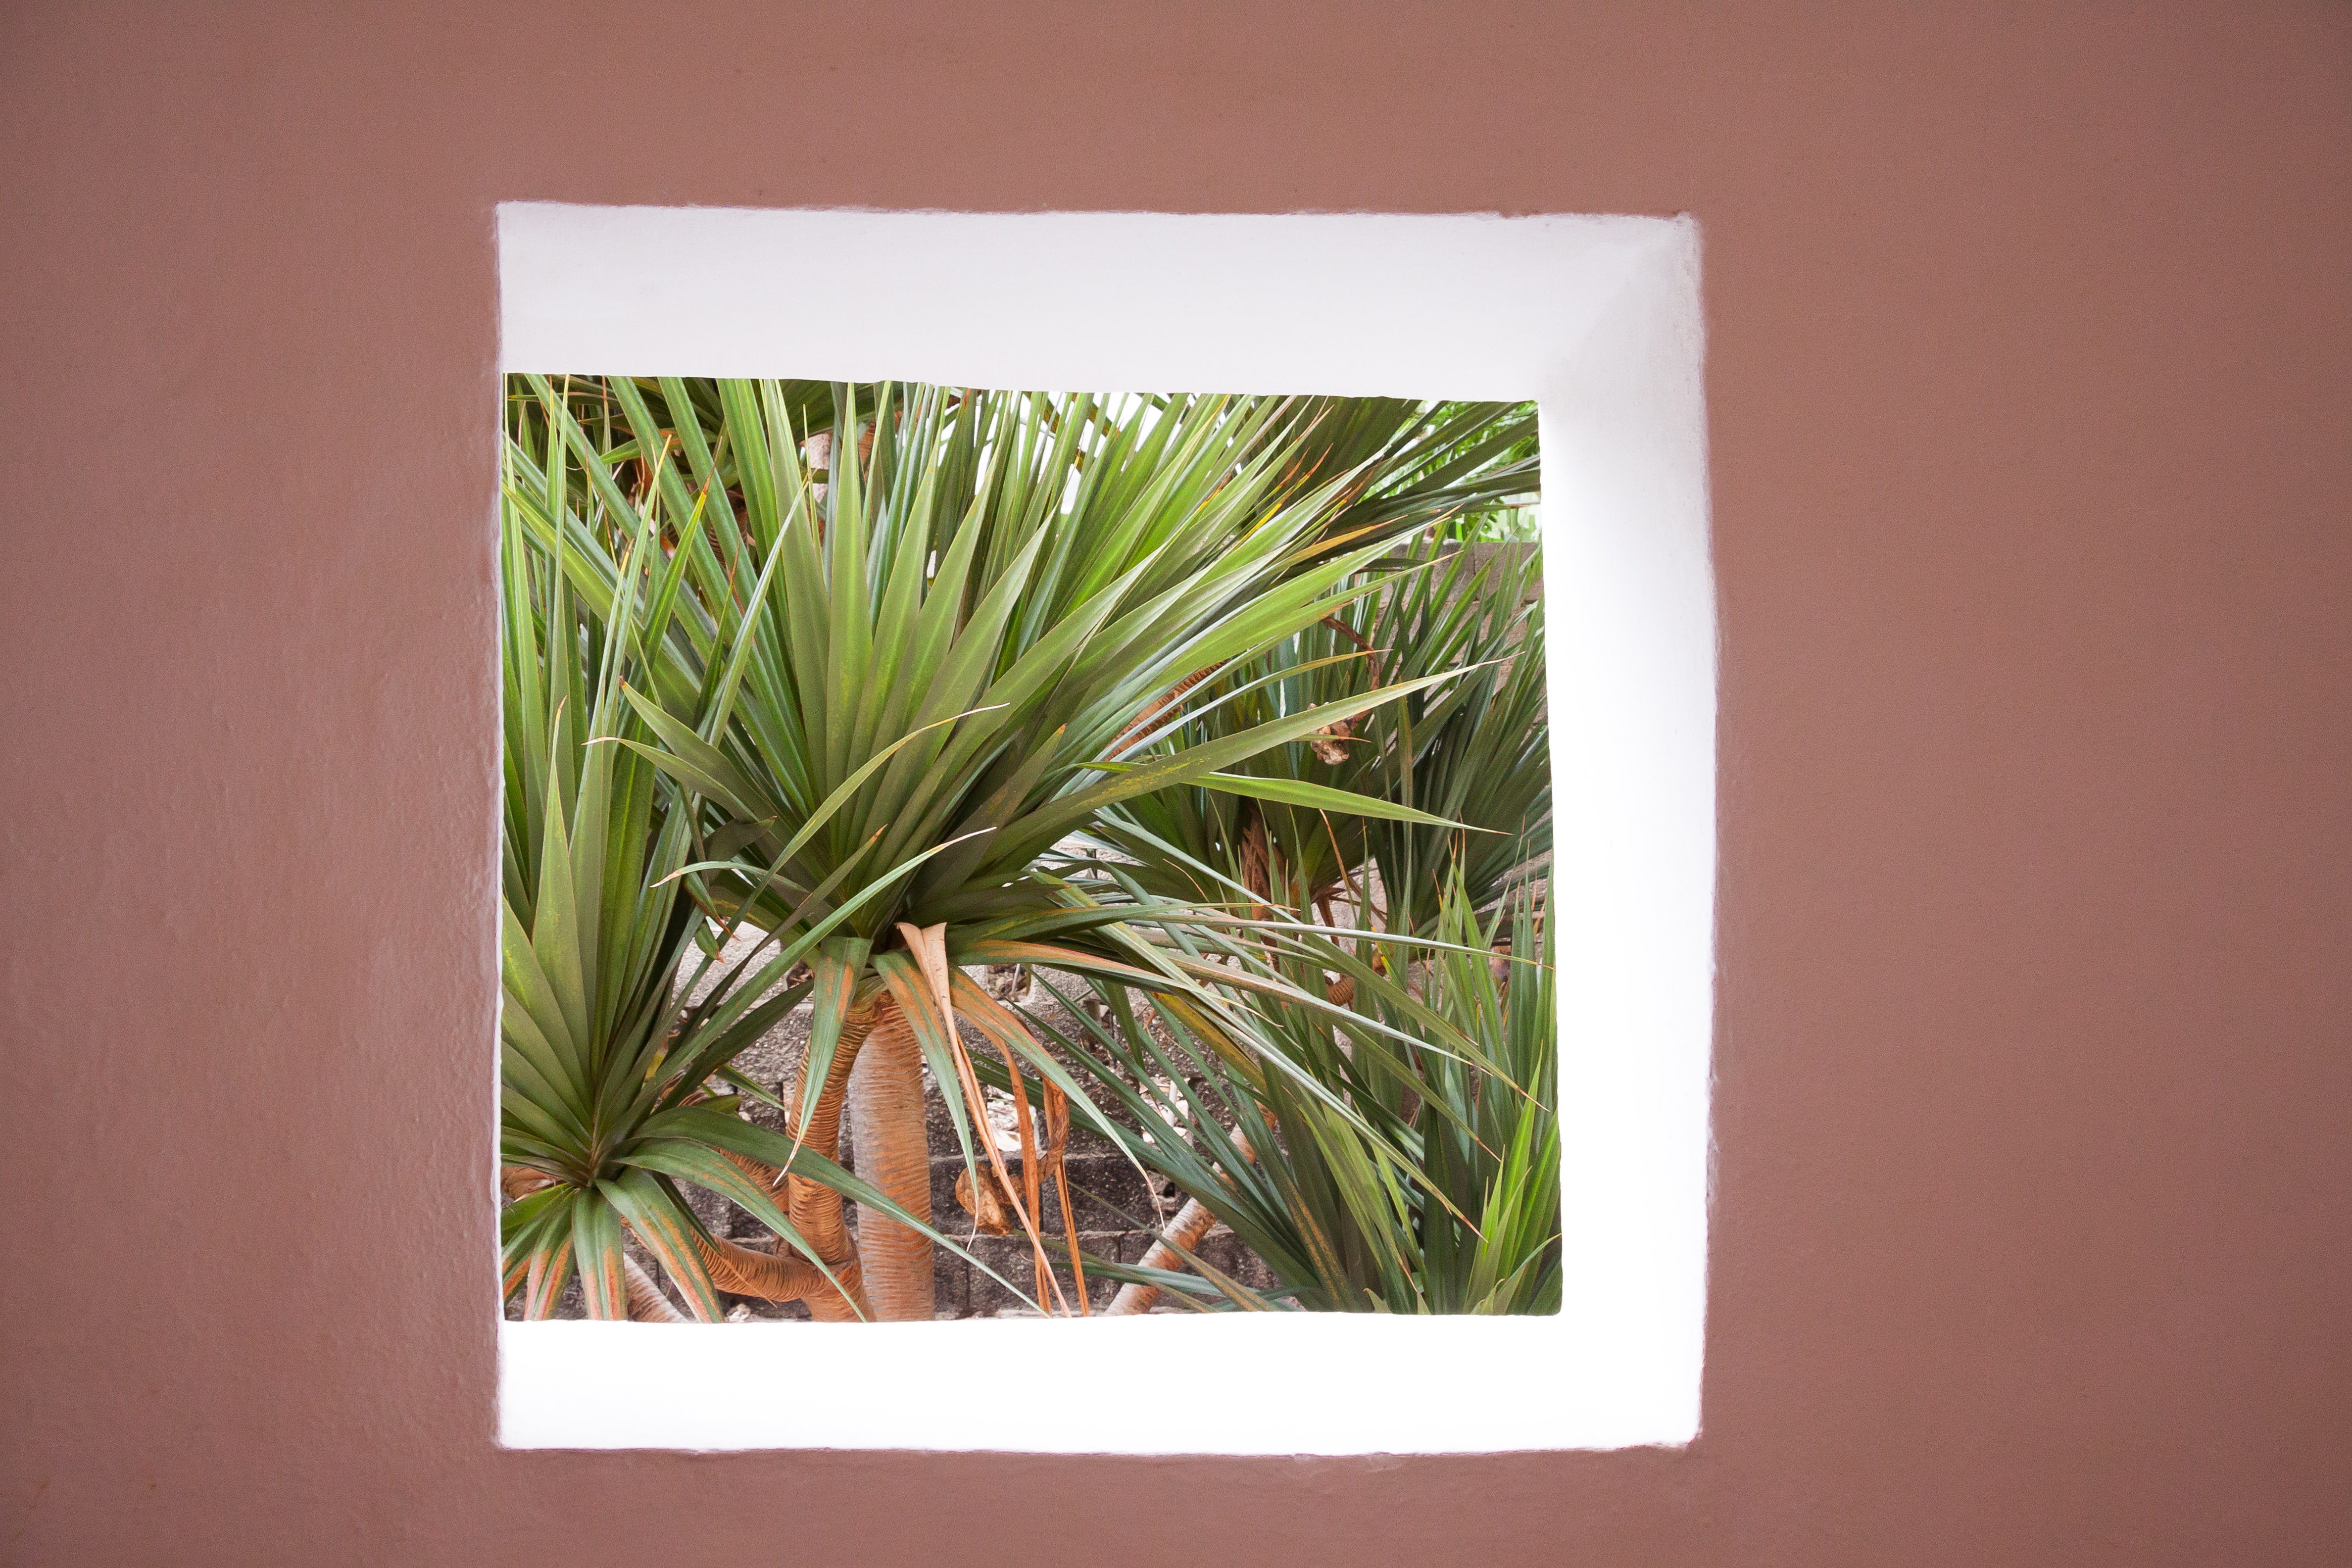
tree, grass, architecture, plant, wood, leaf, flower, window, home, green, square, botany, garden, flora, painting, art, design, outlook, true leaves, section, modern art, schopf, endangered species, grass family, land plant, arecales, without glass, canary island dragon tree, dracaena draco